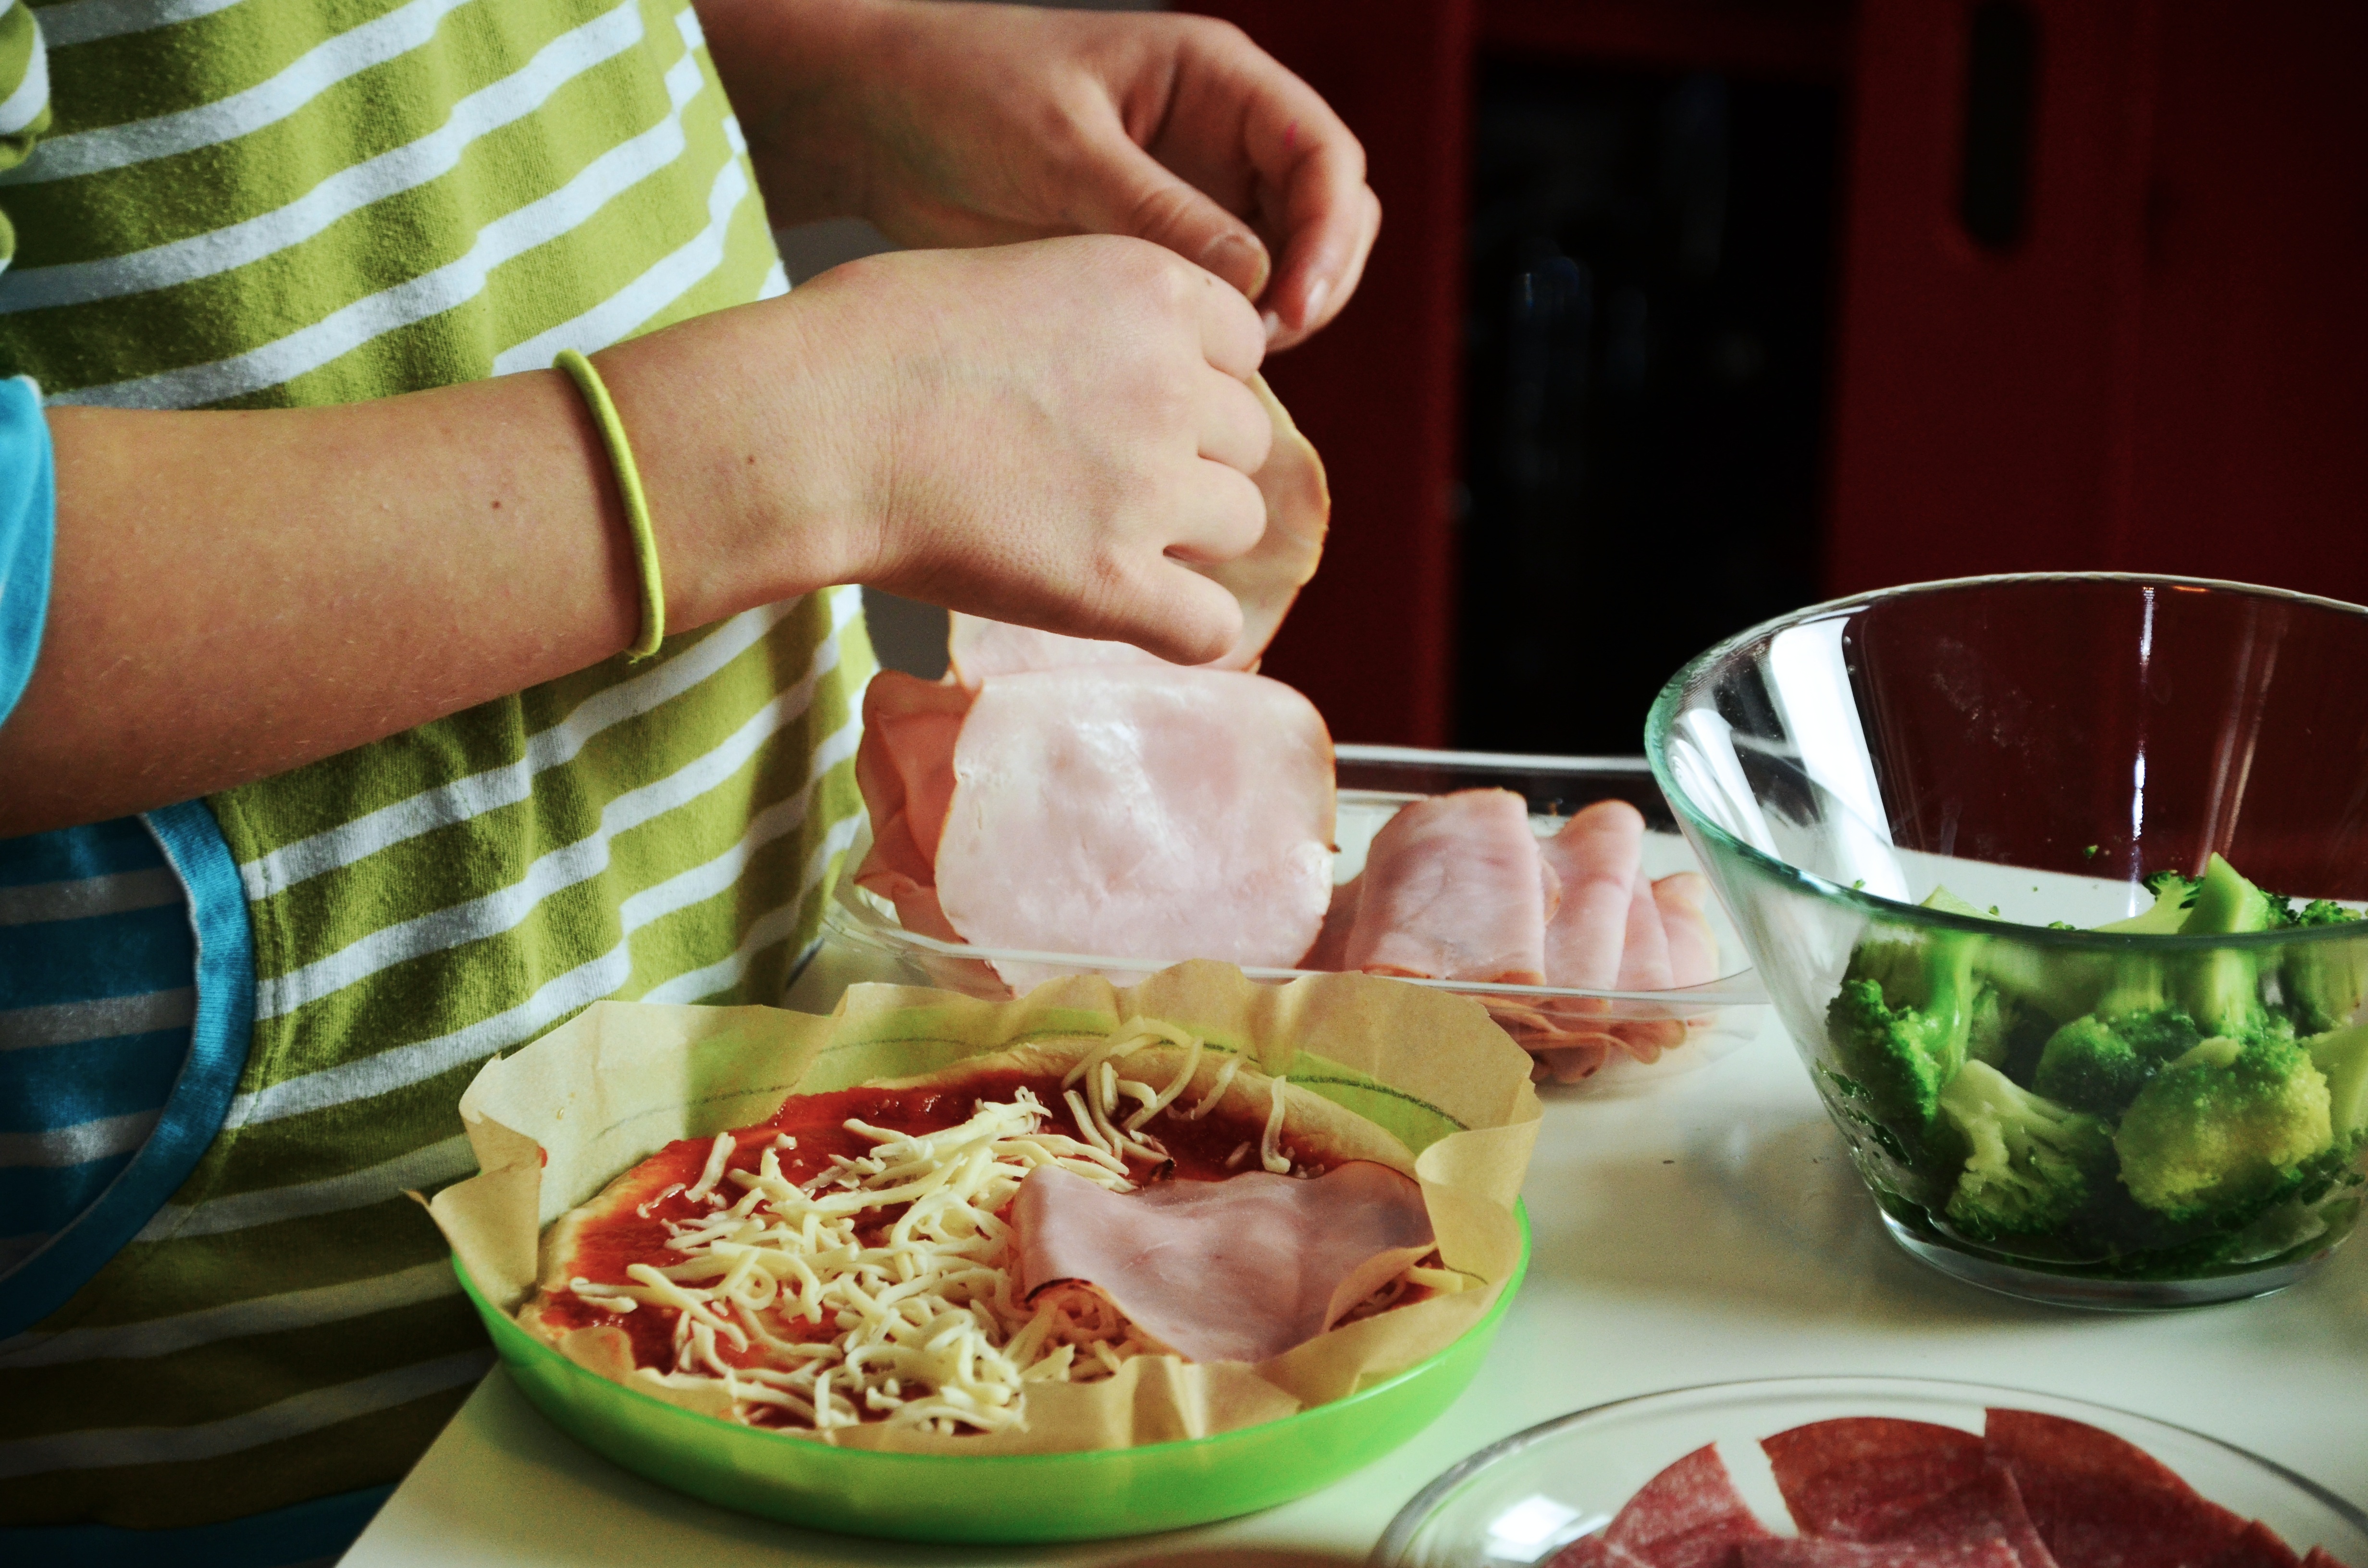
dish, meal, food, cooking, produce, eat, meat, lunch, cuisine, delicious, preparation, pizza, cook, bake, eating, frisch, occupy, bake pizza, sense, bake your own, human action, hot pot, cooking with kids